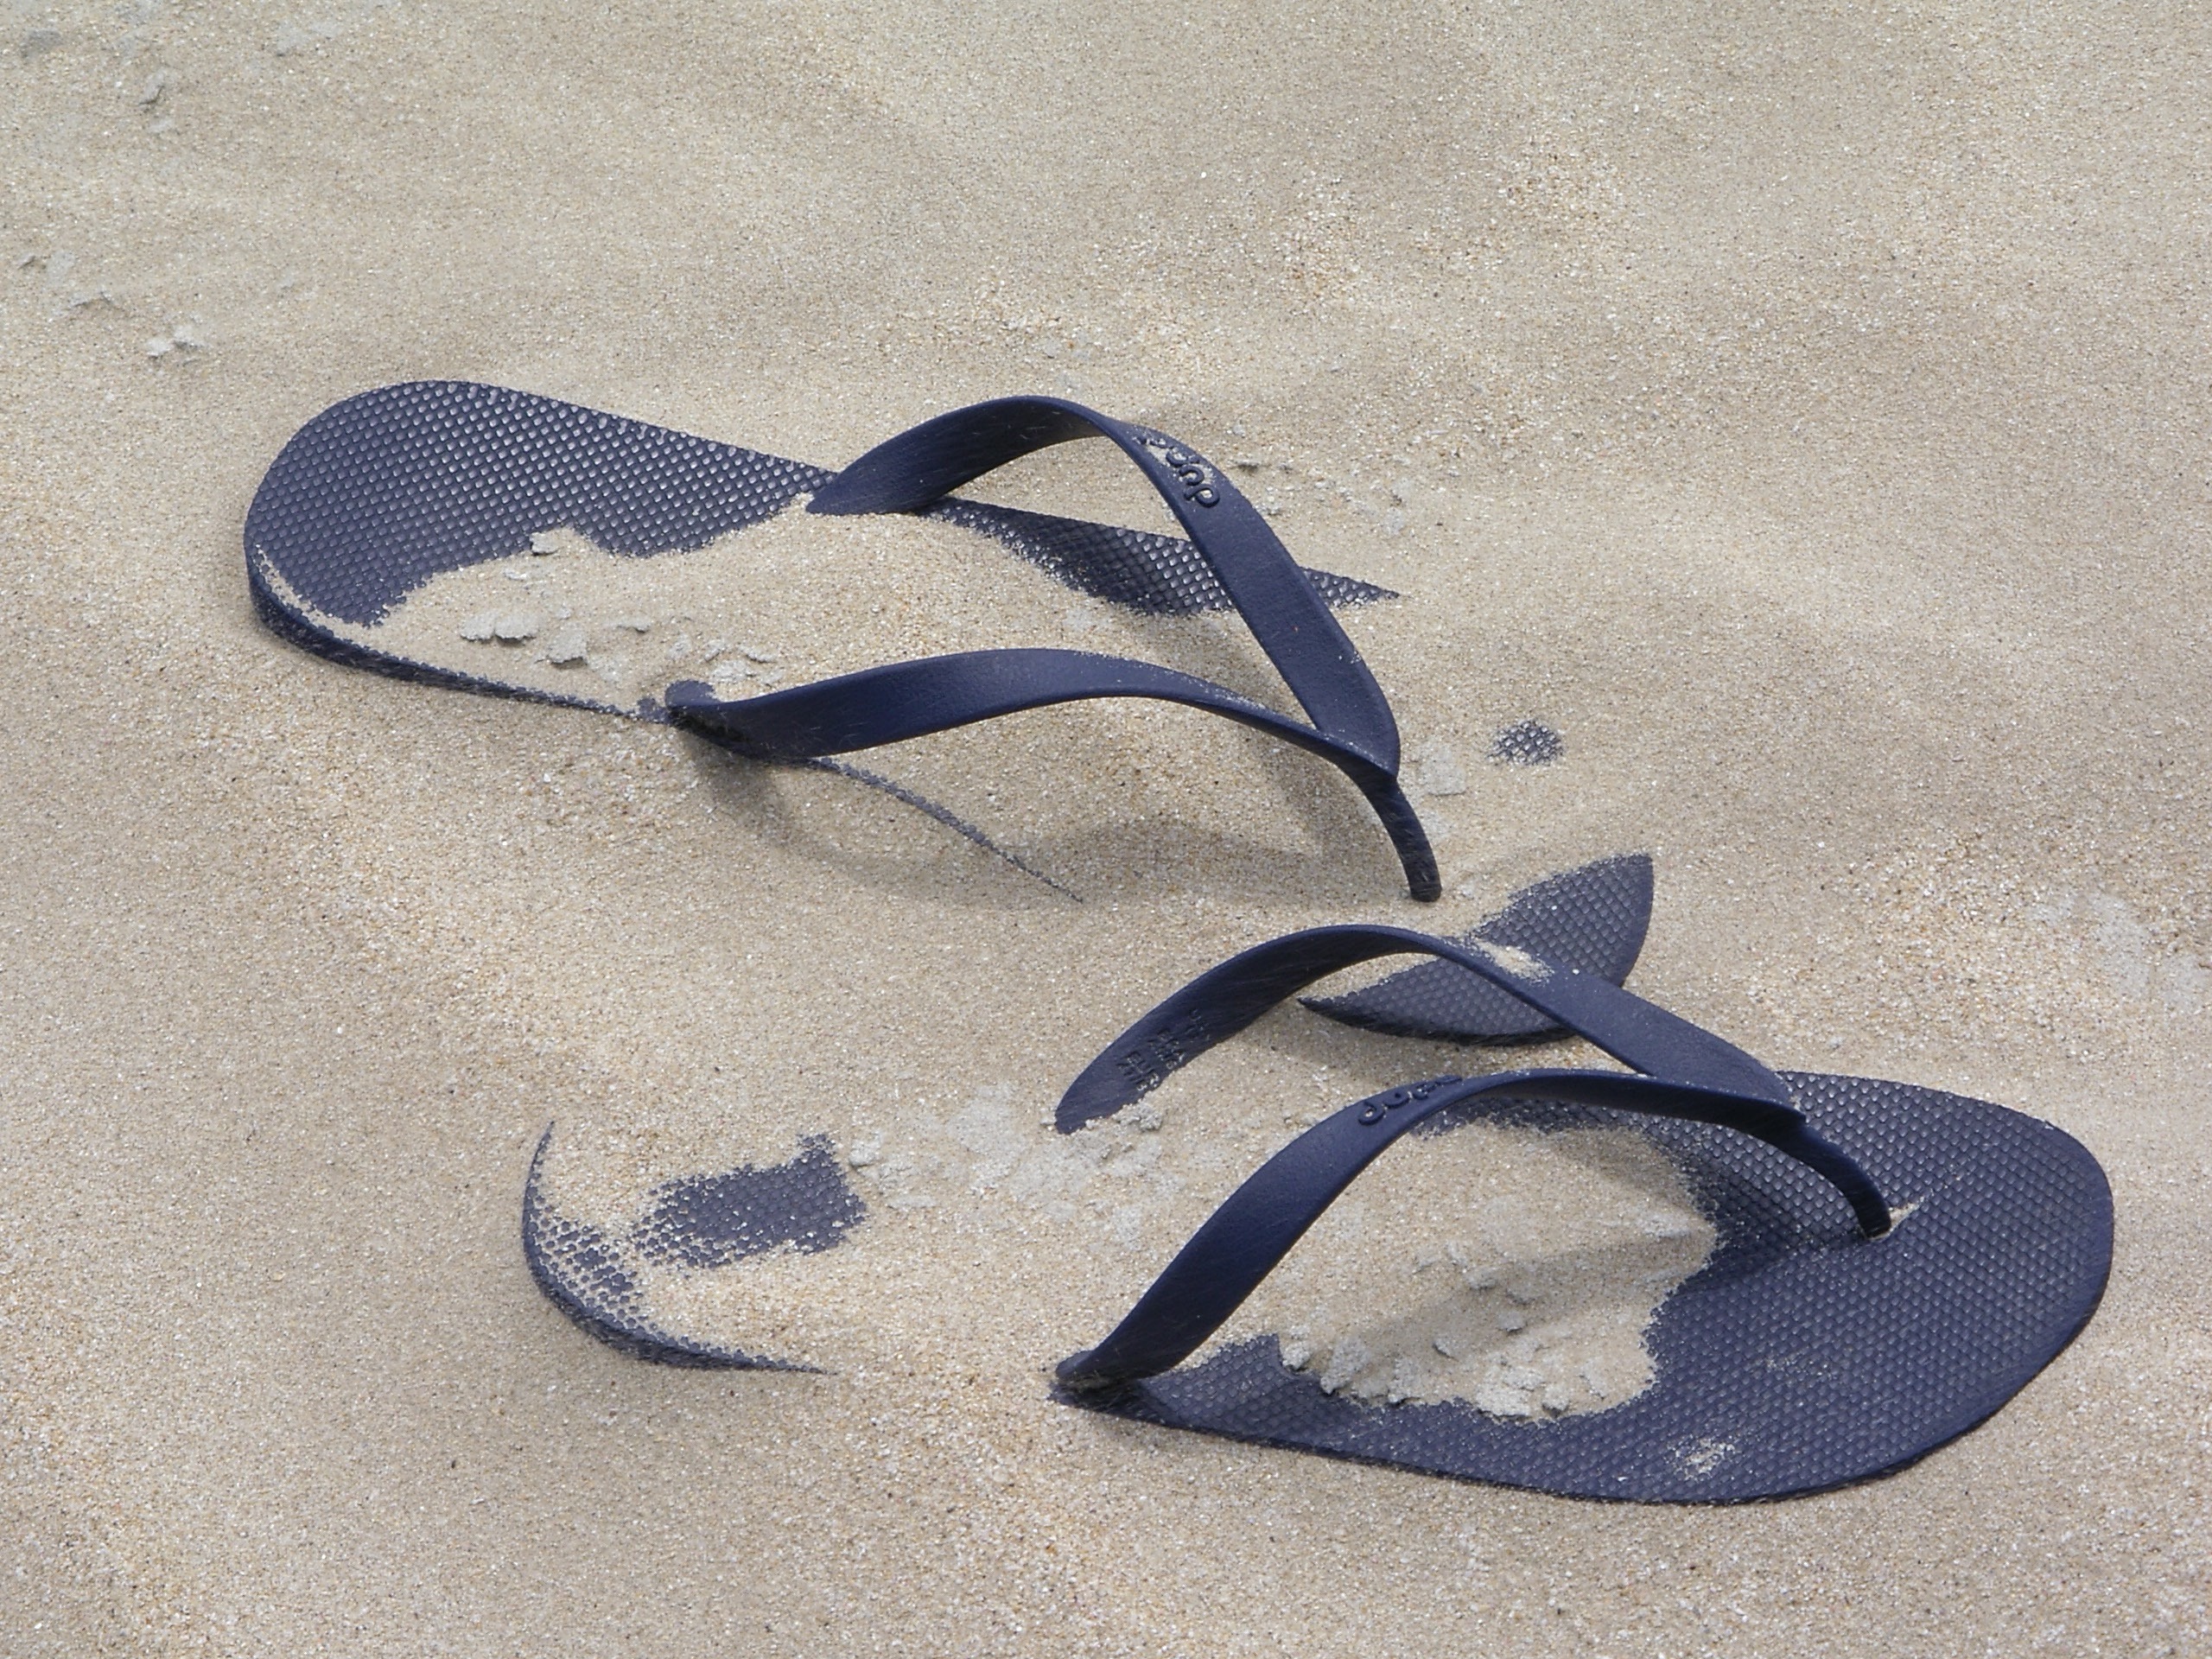
sand, shoe, wing, summer, vacation, leg, blue, leisure, sandal, art, footwear, flip flops, beach shoes, thongs, beach wear